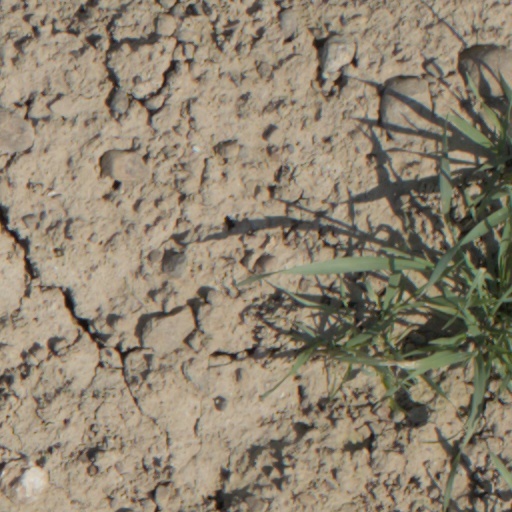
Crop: wheat